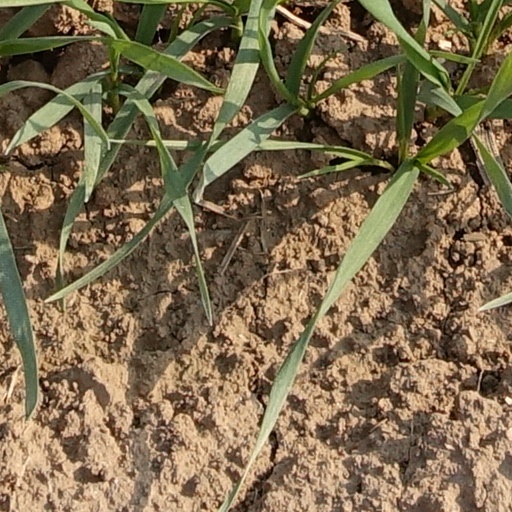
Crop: wheat